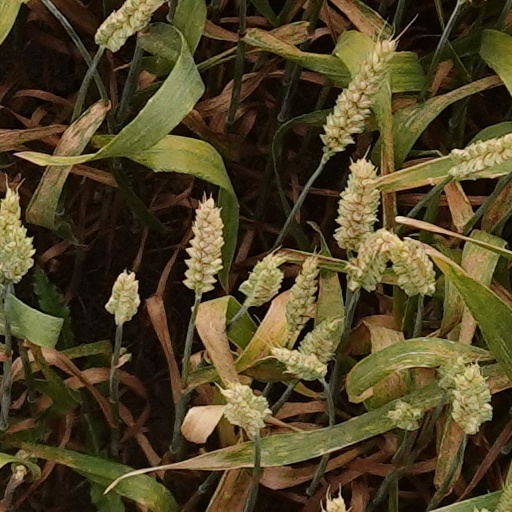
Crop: wheat